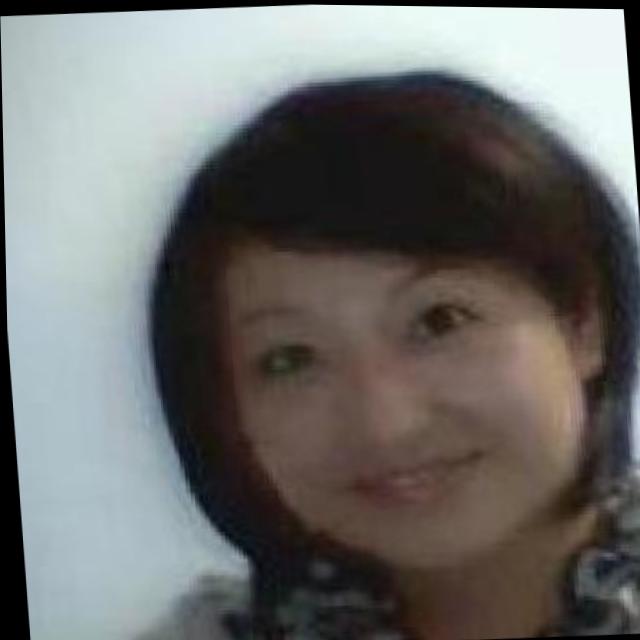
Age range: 21-44